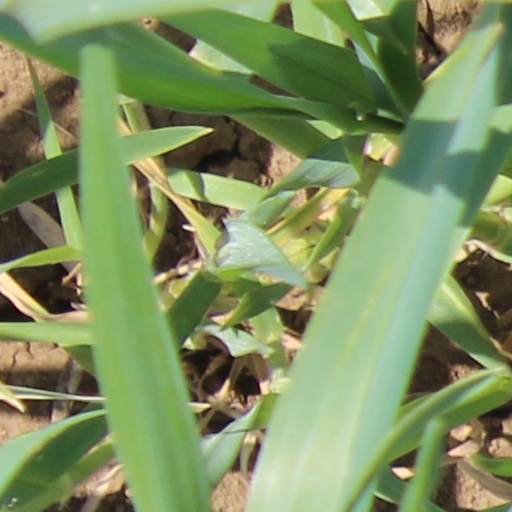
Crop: wheat